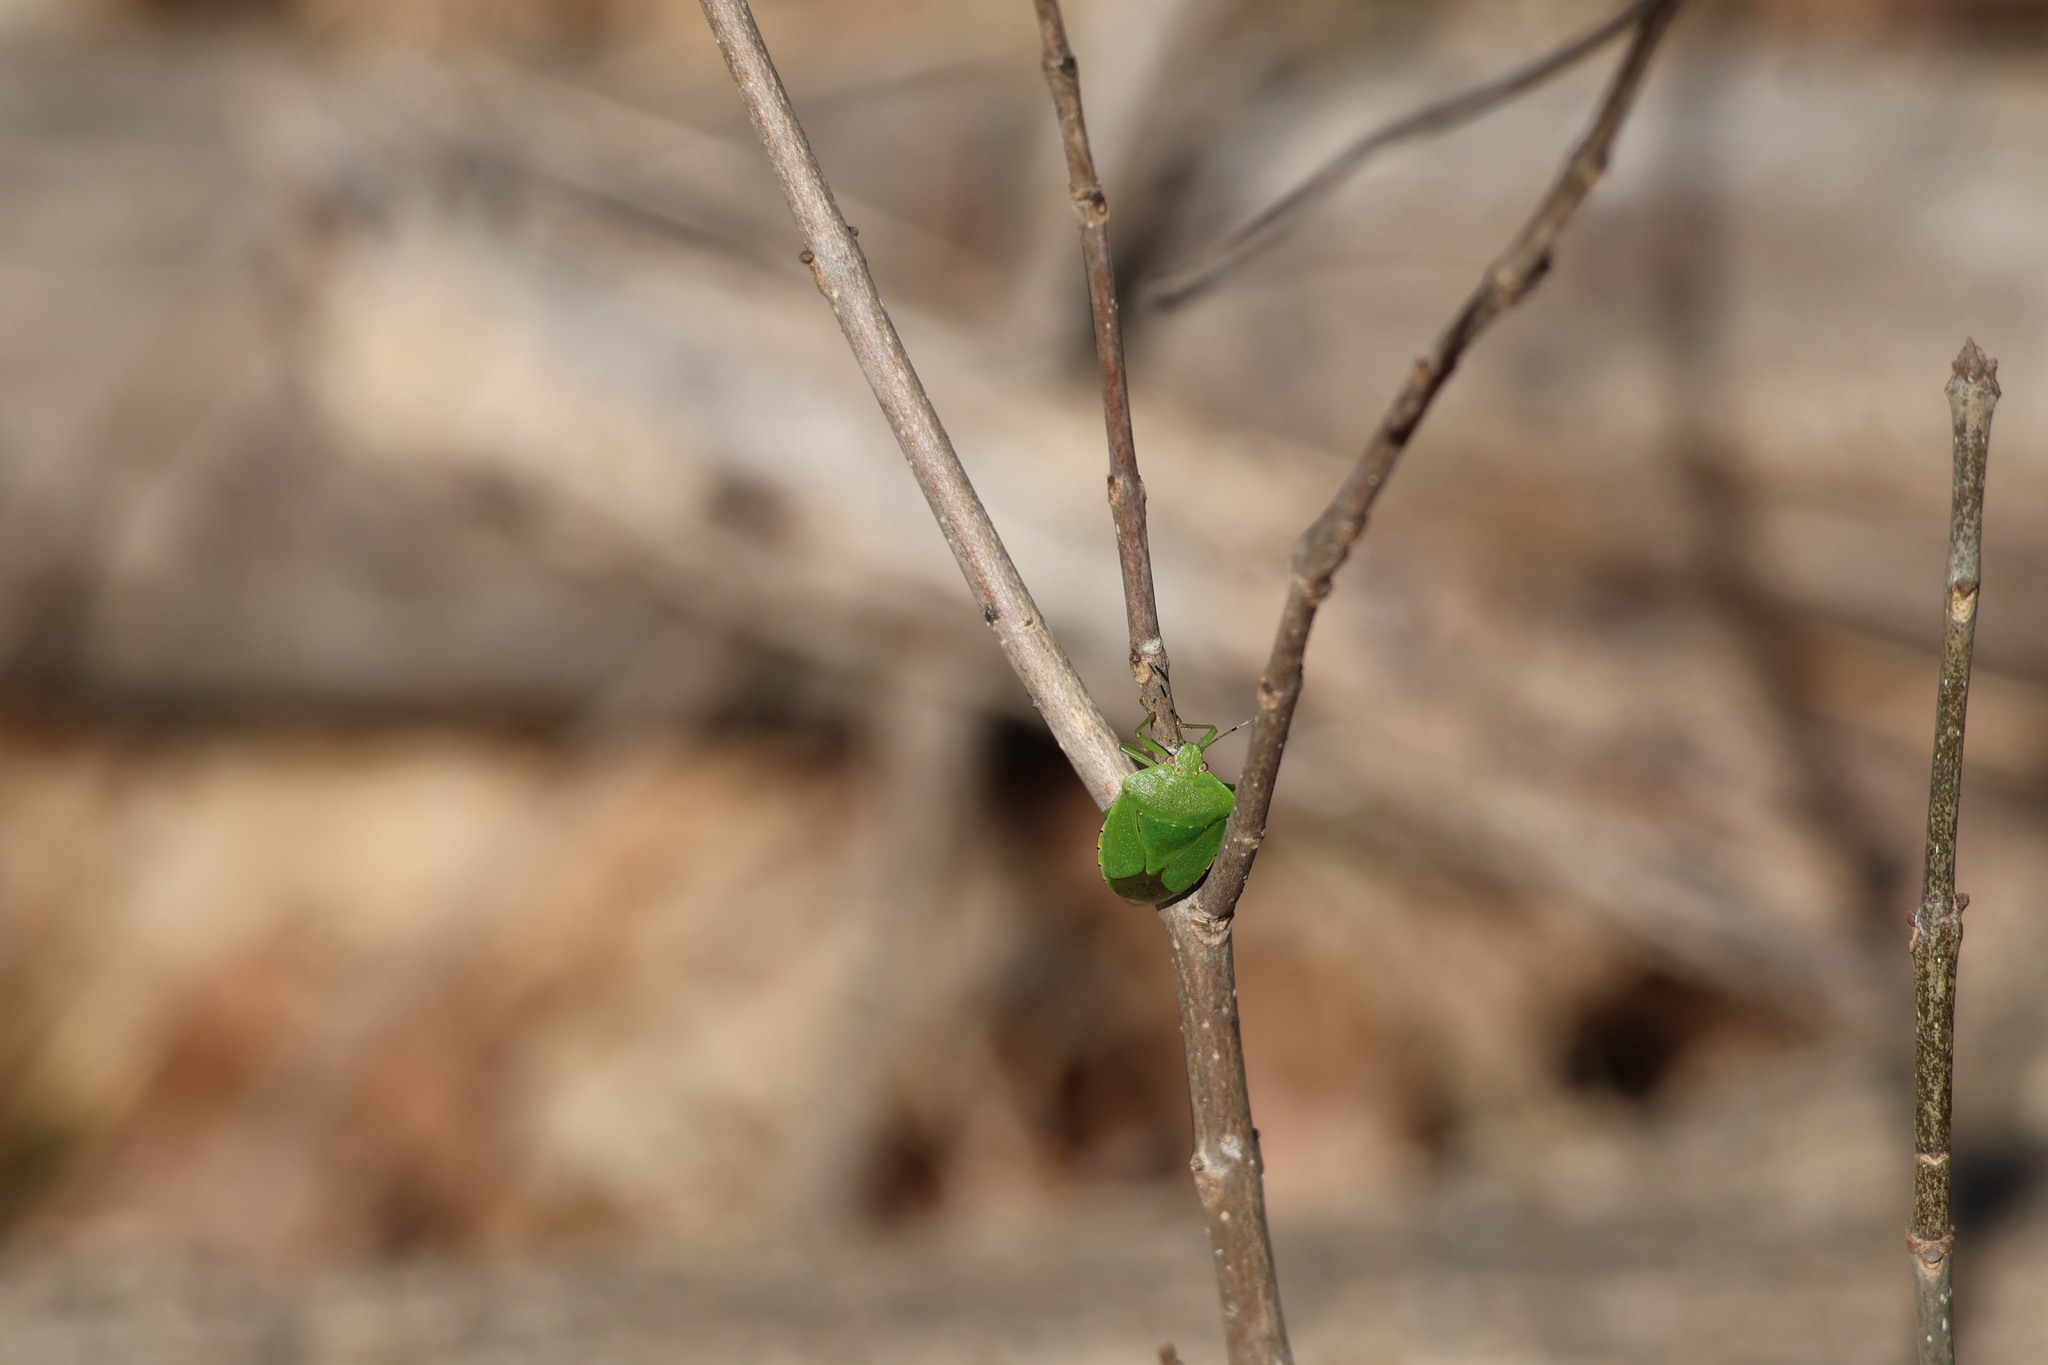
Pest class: stink_bug